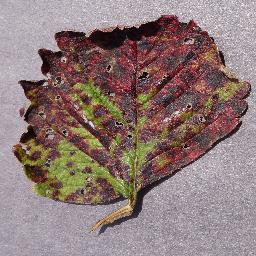
Label: Strawberry___Leaf_scorch